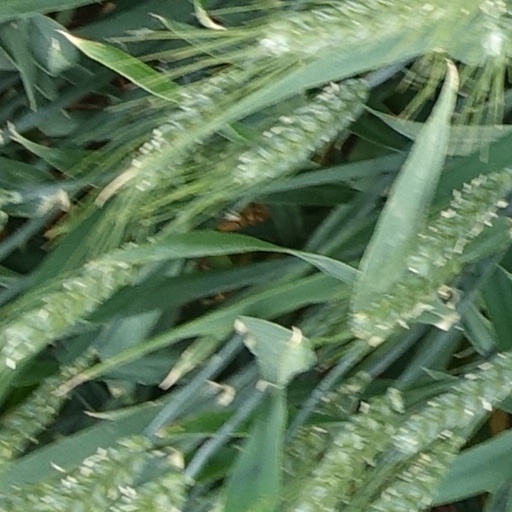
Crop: wheat